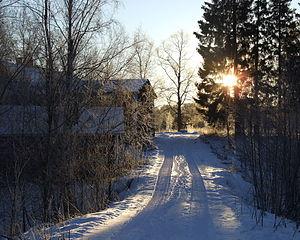
Le district de Hiukkavaara est un district de la ville d'Oulu en Finlande.